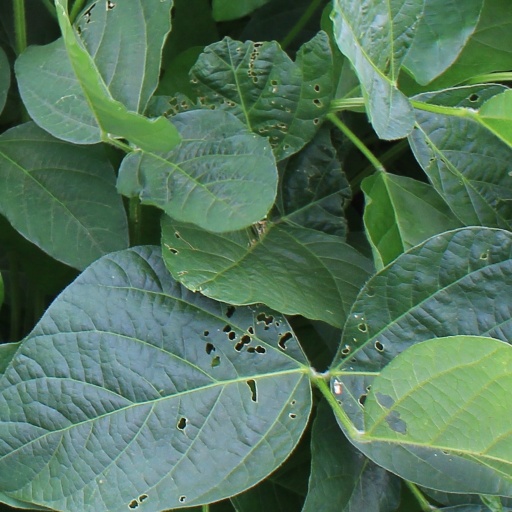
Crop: soybean